Cuius regio, eius religio

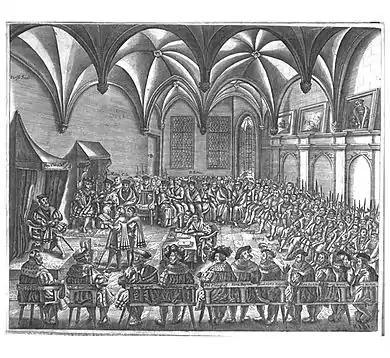
Representatives of the German estates at the Augsburg conference discuss the possibilities of a religious peace.

The principle of "cuius regio, eius religio" provided for internal religious unity within a state: The religion of the prince became the religion of the state and all its inhabitants. Those inhabitants who could not conform to the prince's religion were allowed to leave, an innovative idea in the 16th century; this principle was discussed at length by the various delegates, who finally reached agreement on the specifics of its wording after examining the problem and the proposed solution. "Cuius regio, eius religio" went against earlier Catholic teaching, which held that the kings should faithfully obey the pope. This obedience was thought to produce greater fruits of cooperation and less political infighting and fewer church divisions. The phrase "cuius regio, eius religio" was coined in 1582 by the legist Joachim Stephani (1544–1623) of the University of Greifswald.